PotashCorp

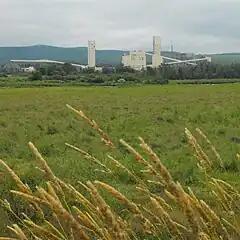
PotashCorp mine headframes in Penobsquis NB

On September 12, 2016, PotashCorp announced that it had agreed to merge with the Calgary-based firm Agrium, pending government approval. The merged company, which would be known as Nutrien and be based in Saskatoon, was valued at US$36 billion and became the largest producer of potash and second-largest producer of nitrogen fertilizer worldwide. The deal was structured so that 52% of the merged company is held by PotashCorp shareholders, and 48% by Agrium shareholders.